Large cent

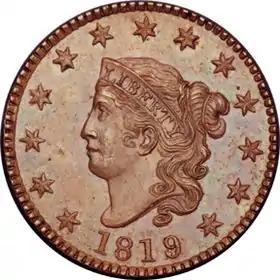
The 1819 "Matron Head" large cent.

The United States large cent was a coin with a face value of of a United States dollar. Its nominal diameter was 1 inch (28.57 mm). The first official mintage of the large cent was in 1793, and its production continued until 1857, when it was officially replaced by the modern-size one-cent coin (commonly called the penny).